Land Command

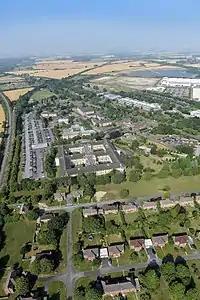
Marlborough Lines, Andover

Major forces not under Land Command's aegis remained British Forces Cyprus (with many units committed to the United Nations), the Falkland Islands, units under Director Special Forces, and Headquarters Northern Ireland. In the last of those, the General Officer commanding reported to the Secretary of State for Northern Ireland for operations in support of the civil power.